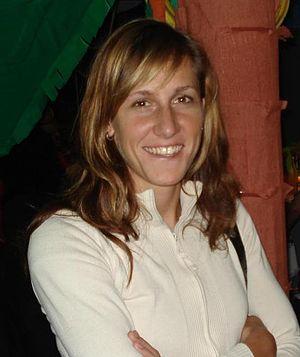
Miroslava Knapková est une rameuse tchèque, née le 19 septembre 1980 à Brno.